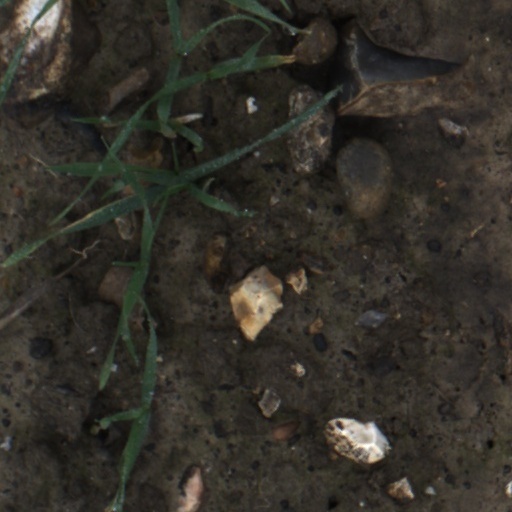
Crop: wheat